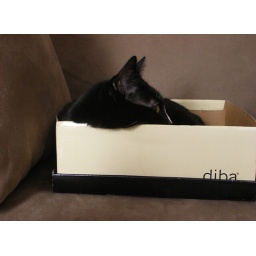
My cat in a box 3